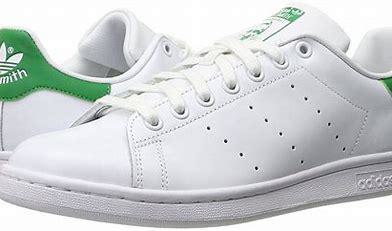
Brand: adidas
Model: originals Adidas Originals Stan Smith